Rudolf Gundersen

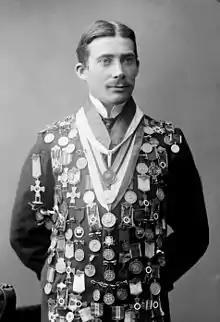
Rudolf Gundersen

Rudolf Gundersen (6 December 1879 – 21 August 1946) was a Norwegian speed skater. He represented "Kristiania Skøiteklub" and was among the world's best skaters around the start of the 20th century.